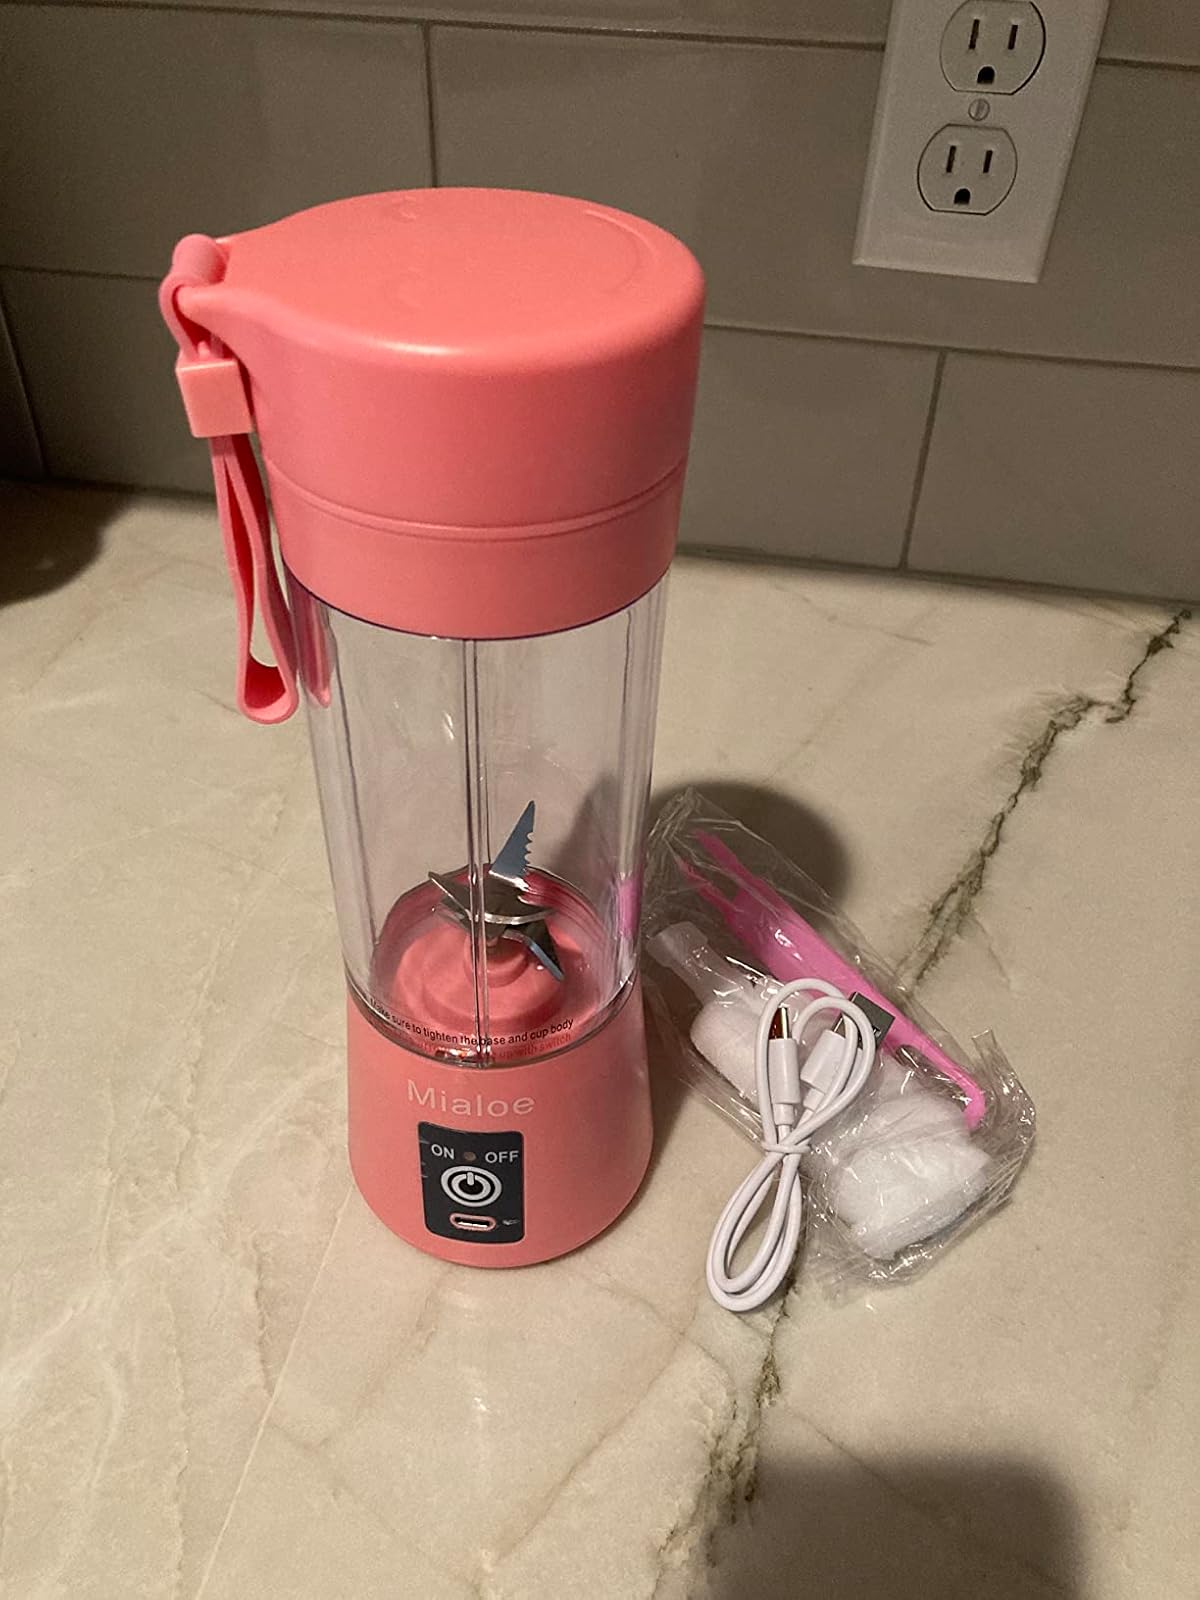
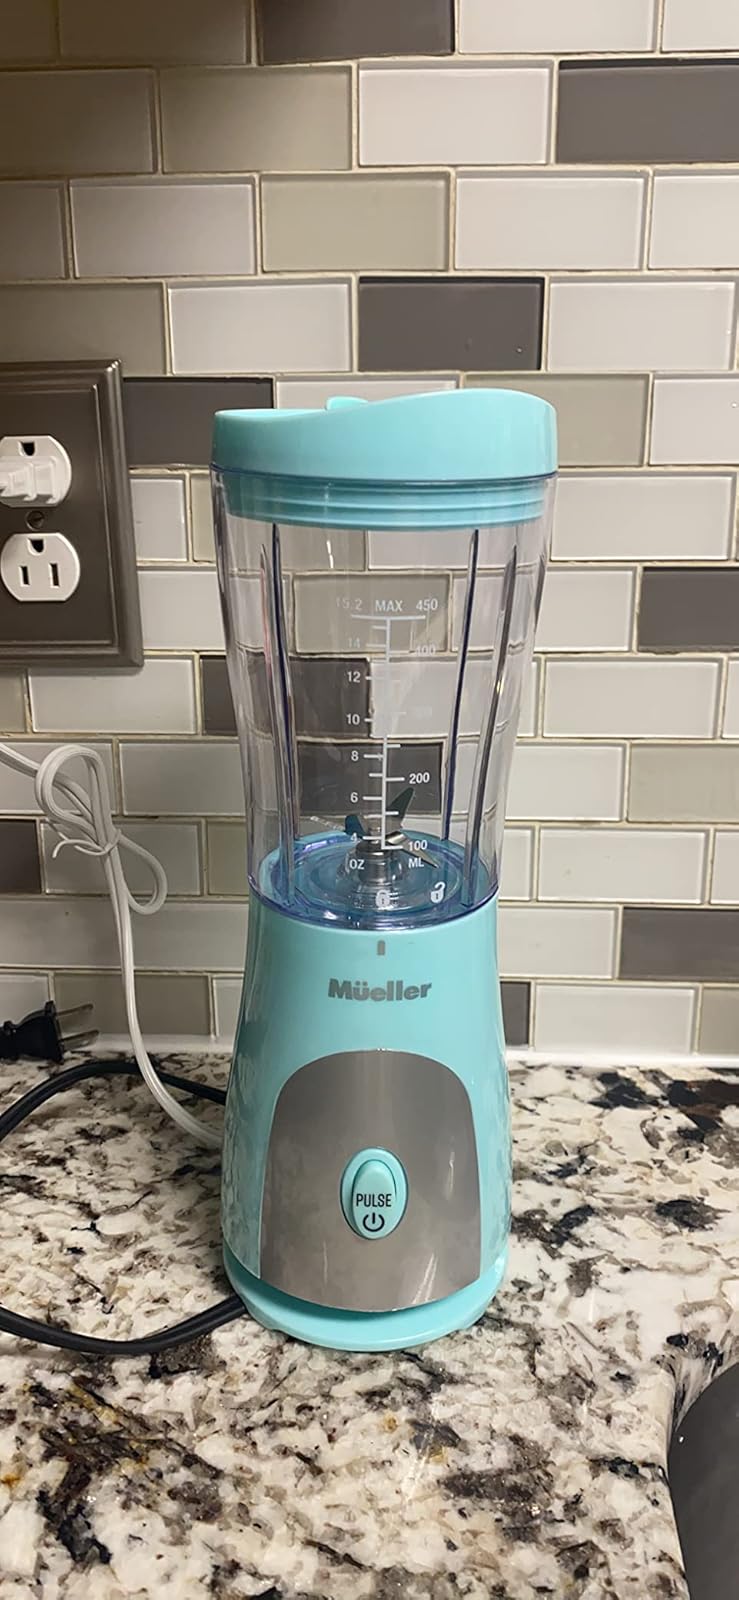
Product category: items_blender
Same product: no